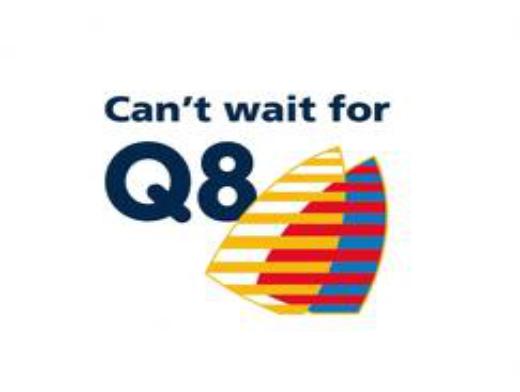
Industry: Leisure